Places of worship in Malvern, Worcestershire

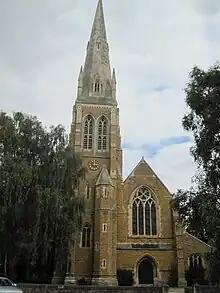
South door, Christ Church

Location: Avenue Road, Great Malvern, within 200 metres of Great Malvern station and Malvern St James independent girls school.